List of British films of 2011

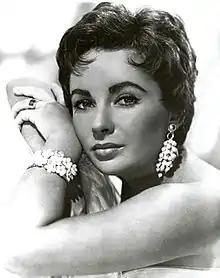
2011 saw the death of Elizabeth Taylor.

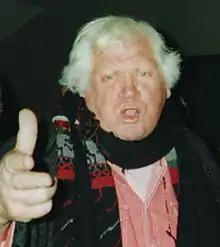
2011 also saw the death of director Ken Russell.

The British film industry produced over four hundred feature films in 2011. This article fully lists all non-pornographic films, including short films, that had a release date in that year and which were at least partly made by the United Kingdom. It does not include films first released in previous years that had release dates in 2011. Also included is an overview of the major events in British film, including film festivals and awards ceremonies, as well as lists of those films that have been particularly well received, both critically and financially. The year was particularly notable for the release of "Harry Potter and the Deathly Hallows: Part II", the final instalment in the "Harry Potter" film franchise.